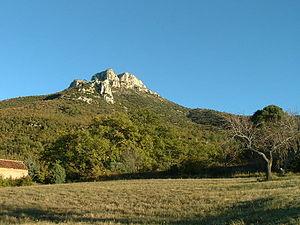
Le Mont Olympe, vue depuis le Nord (La Boucharde).